Astronaut organization in spaceflight missions

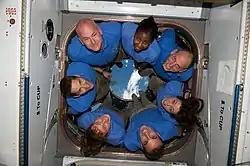
The STS-131 crew members pose for a portrait in the Cupola of the International Space Station while Space Shuttle Discovery remains docked with the station. Pictured counter-clockwise (from top left) are NASA astronauts Alan Poindexter, commander; James P. Dutton Jr., pilot; Dorothy Metcalf-Lindenburger, Rick Mastracchio, Japan Aerospace Exploration Agency (JAXA) astronaut Naoko Yamazaki, NASA astronauts Clayton Anderson and Stephanie Wilson, all mission specialists.

Evidence linking crew selection, composition, training, cohesion or psychosocial adaptation to performance errors is uncertain. Many NASA-backed studies regarding spaceflight, as well as space analogs, emphasize the need to consider these factors. The research on performance errors caused by team factors is ambiguous and currently, no systematic attempt has been undertaken to measure performance errors due to psychosocial team factors during space flight.